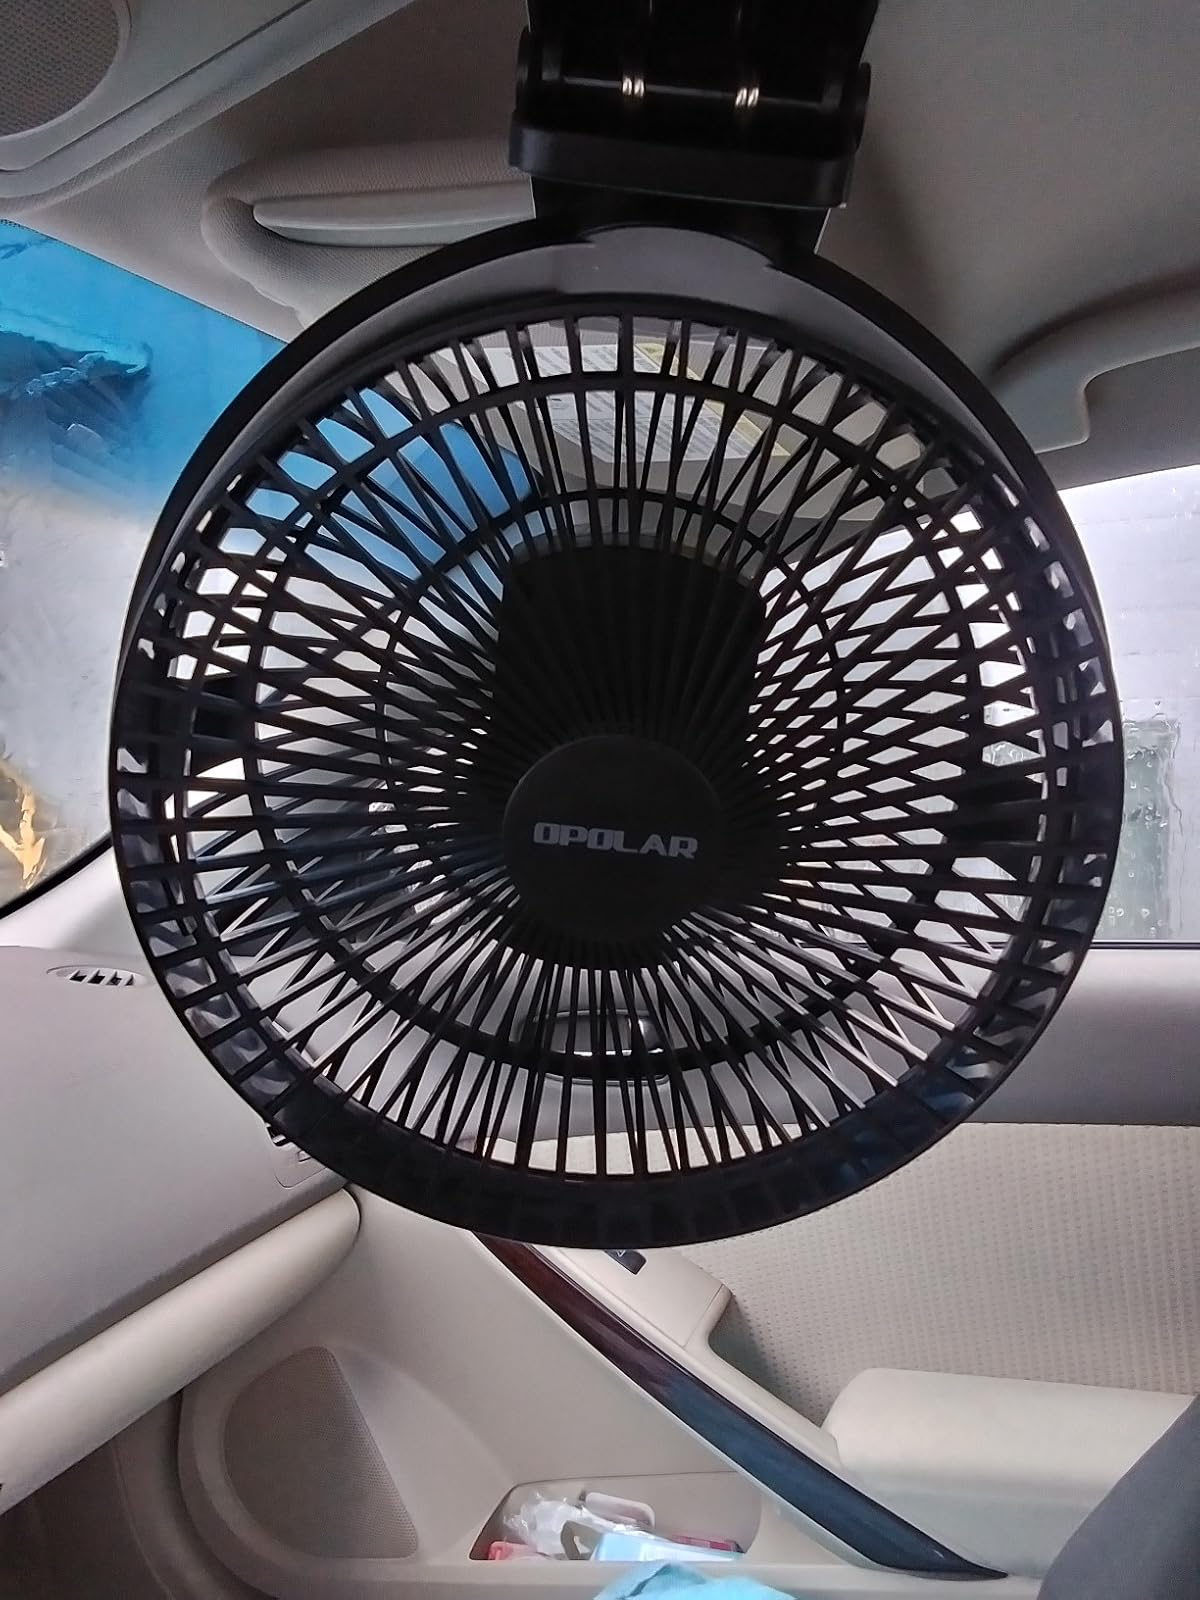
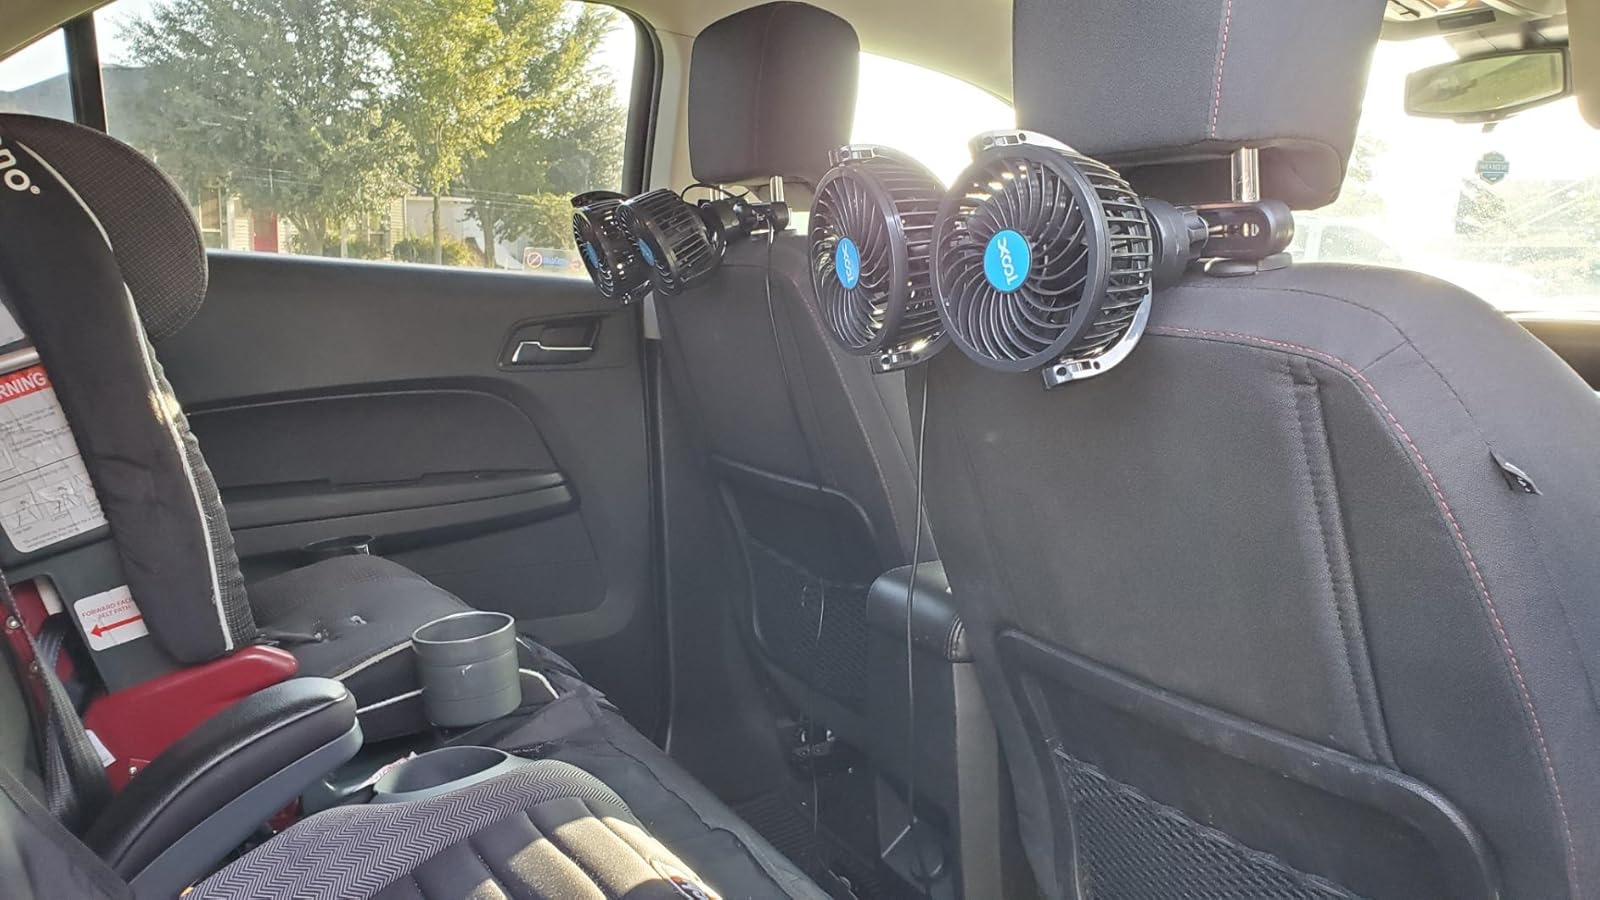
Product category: fan
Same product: no